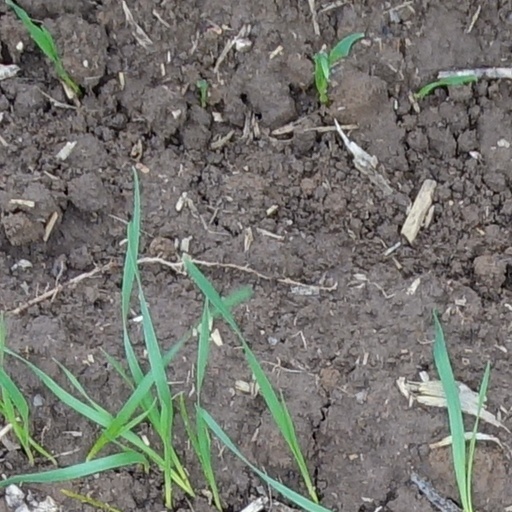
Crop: wheat